Tomoyo After: It's a Wonderful Life

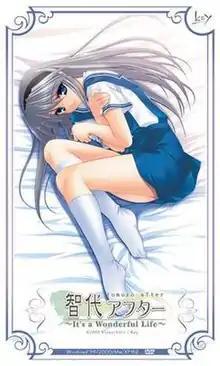
Cover featuring heroine Tomoyo Sakagami

is a Japanese adult visual novel developed by Key released on November 25, 2005 for Windows PCs. The game is a spin-off of Key's earlier all ages game "Clannad". Key later released versions of "Tomoyo After" without the erotic content, and the game was ported to the PlayStation 2, PlayStation Portable, Xbox 360, PlayStation 3 and Nintendo Switch under the title "Tomoyo After: It's a Wonderful Life CS Edition"; CS stands for "consumer software". The story follows the lives of Tomoya Okazaki, a young man who recently graduated from high school, and his close friend Tomoyo Sakagami as they start to see more of each other in a romantic relationship.